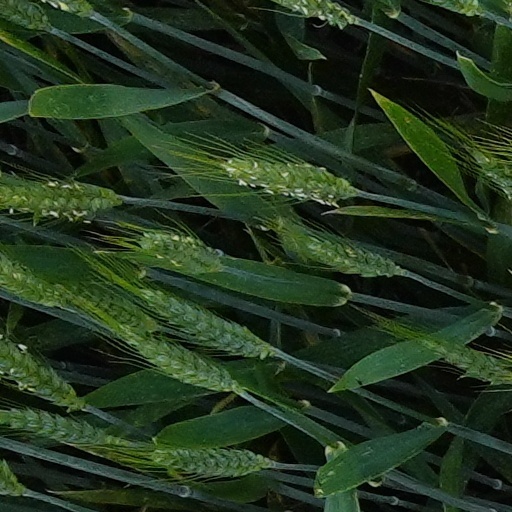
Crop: wheat